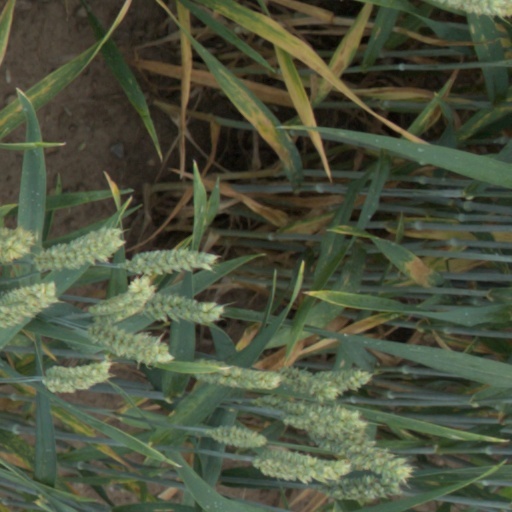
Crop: wheat